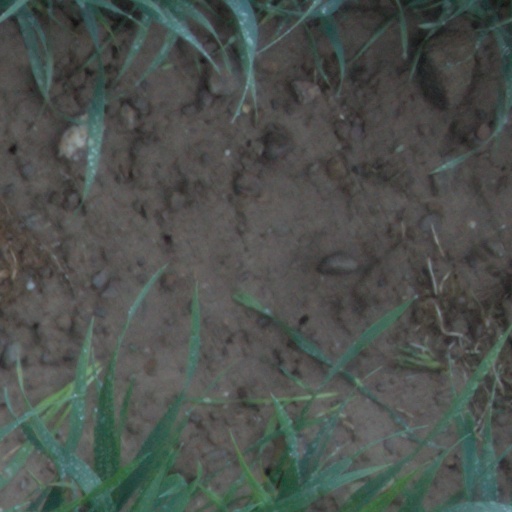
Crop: wheat